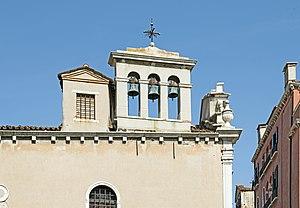
Scuola di San Giorgio degli Schiavoni à Venise, le clocher-mur. Italiano: Scuola di San Giorgio degli Schiavoni in Venezia, campanile a vela. Scuola di San Giorgio degli Schiavoni
La Scuola di San Giorgio degli Schiavoni est une scuola importante de Venise, située dans le sestiere de Castello.